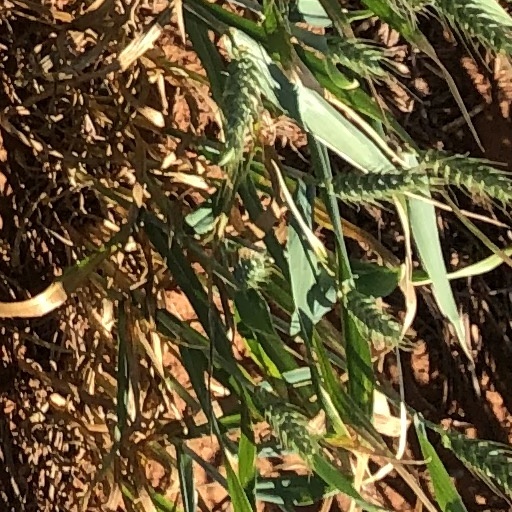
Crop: wheat